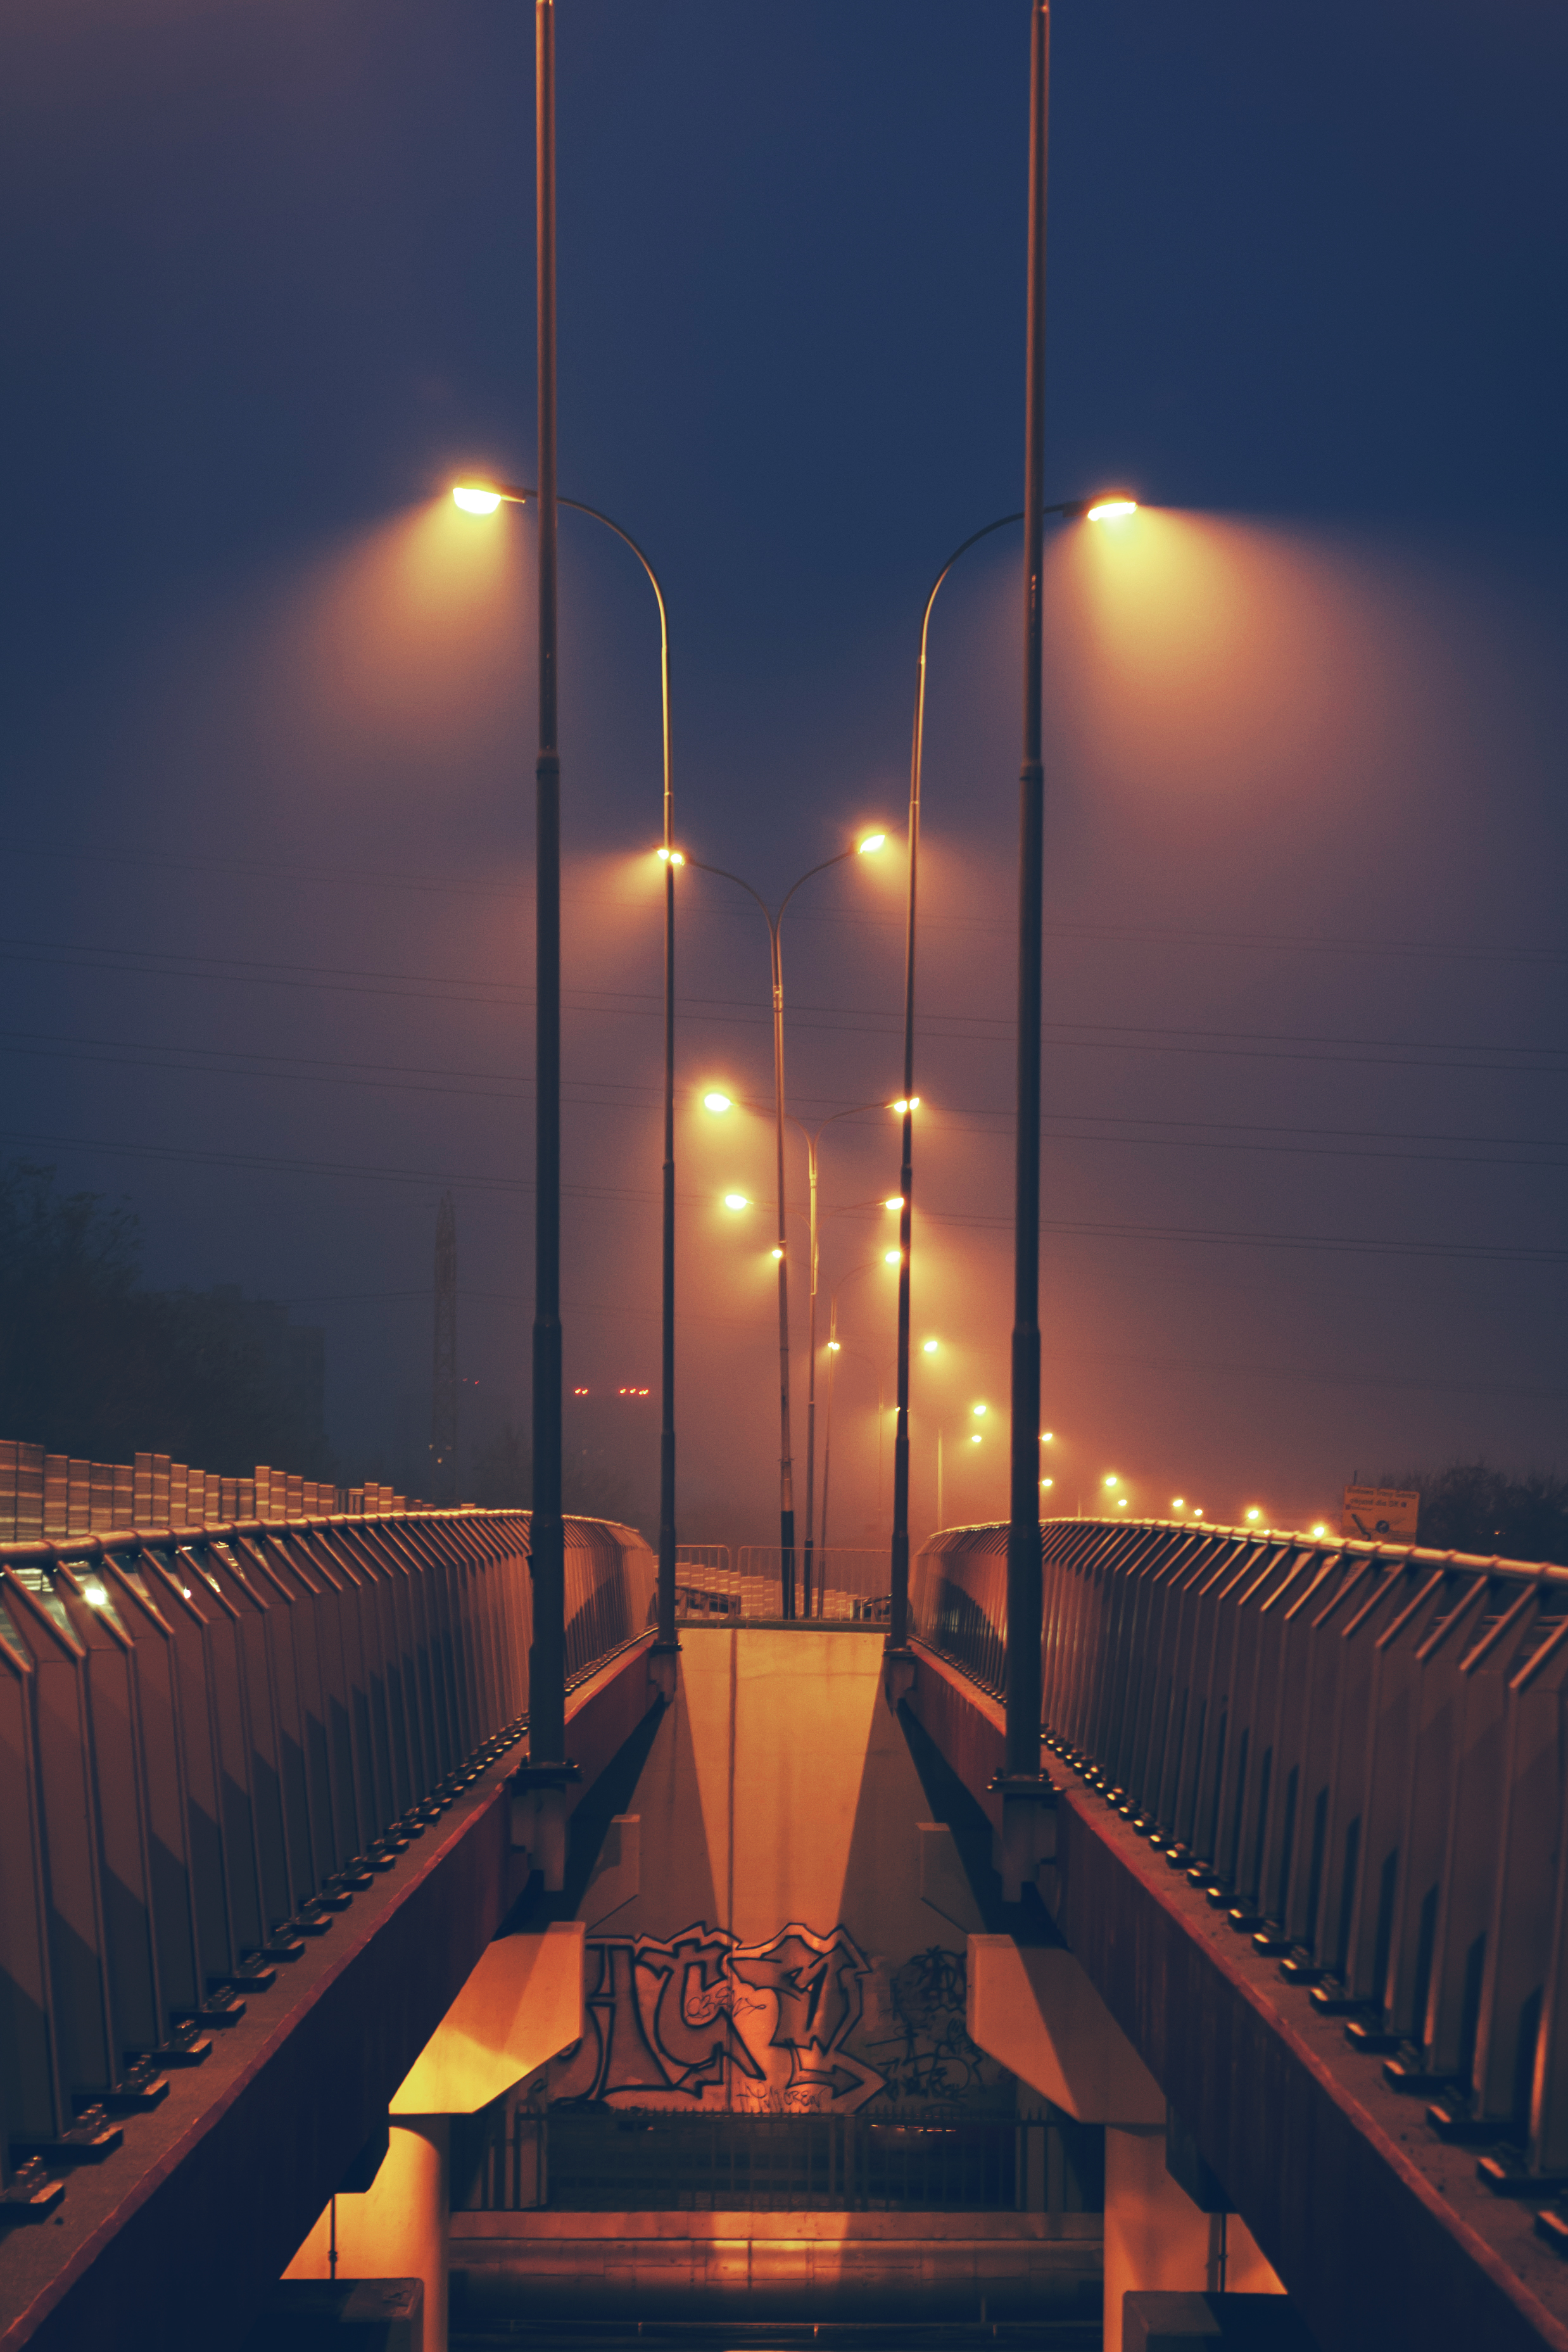
light, sky, sunrise, sunset, bridge, street, night, sunlight, morning, dawn, atmosphere, dusk, evening, reflection, darkness, street light, lighting, lights, light fixture, lampposts, shape, street lights, street lamps